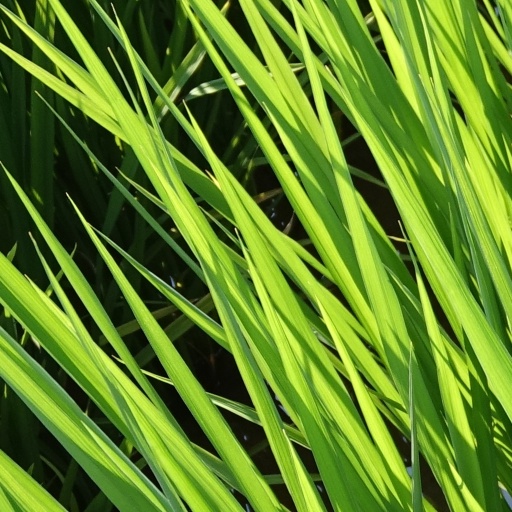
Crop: rice